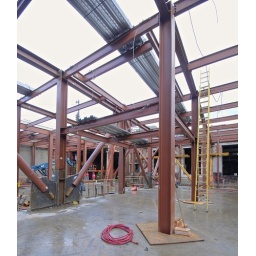
The cross beams shown here also help shore the building and plaza against earthquakes.